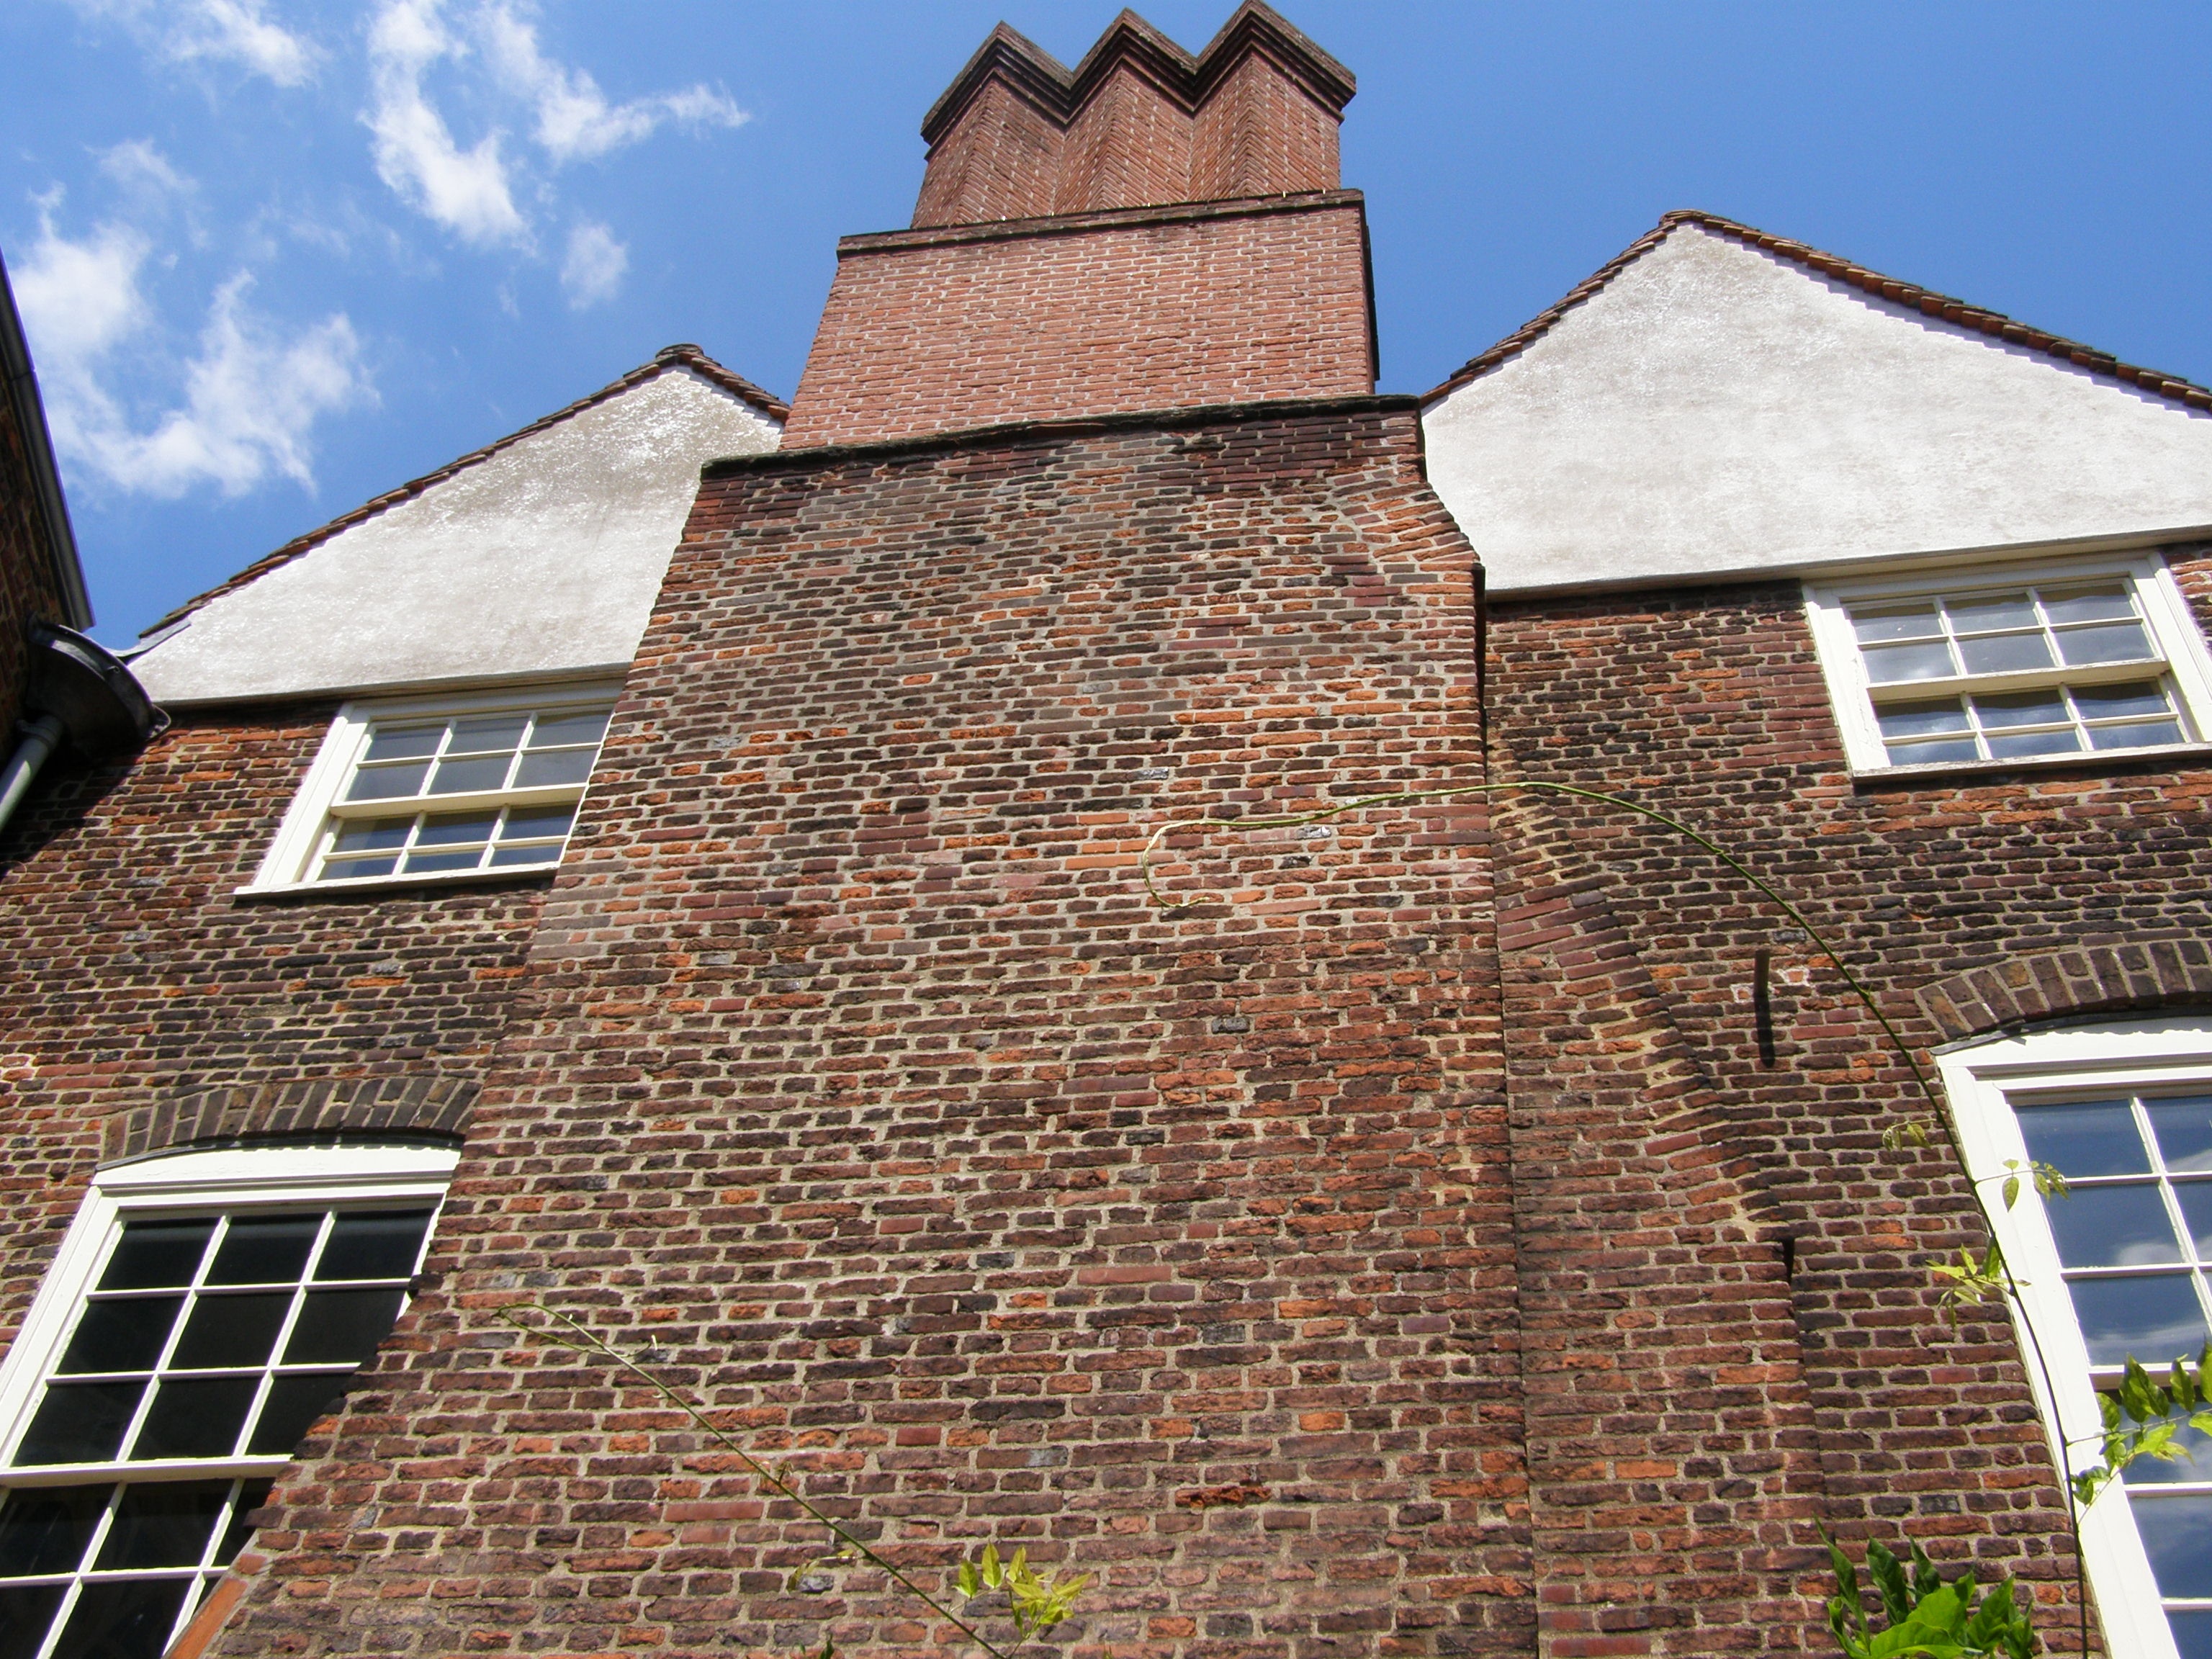
structure, house, window, roof, stone, construction, cottage, facade, residence, property, residential, brick, estate, brickwork, neighbourhood, residential area